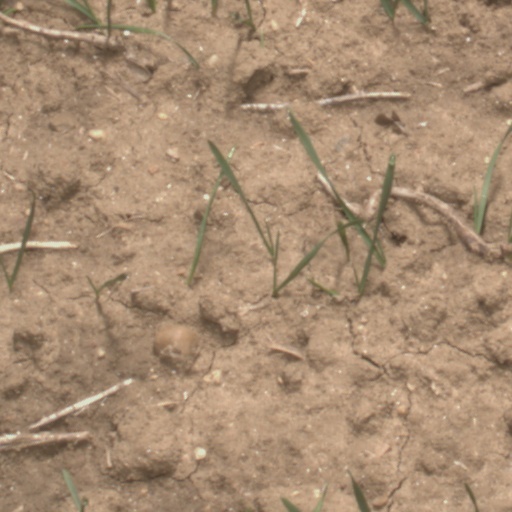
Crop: wheat